School Without Walls (Canberra)

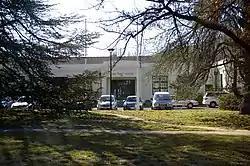
The building which housed the School Without Walls from 1980 to 1997, now the Ainslie Arts Centre

The School Without Walls (SWOW) was a public alternative school in Canberra, the capital of Australia, which operated from 1974 to 1997.